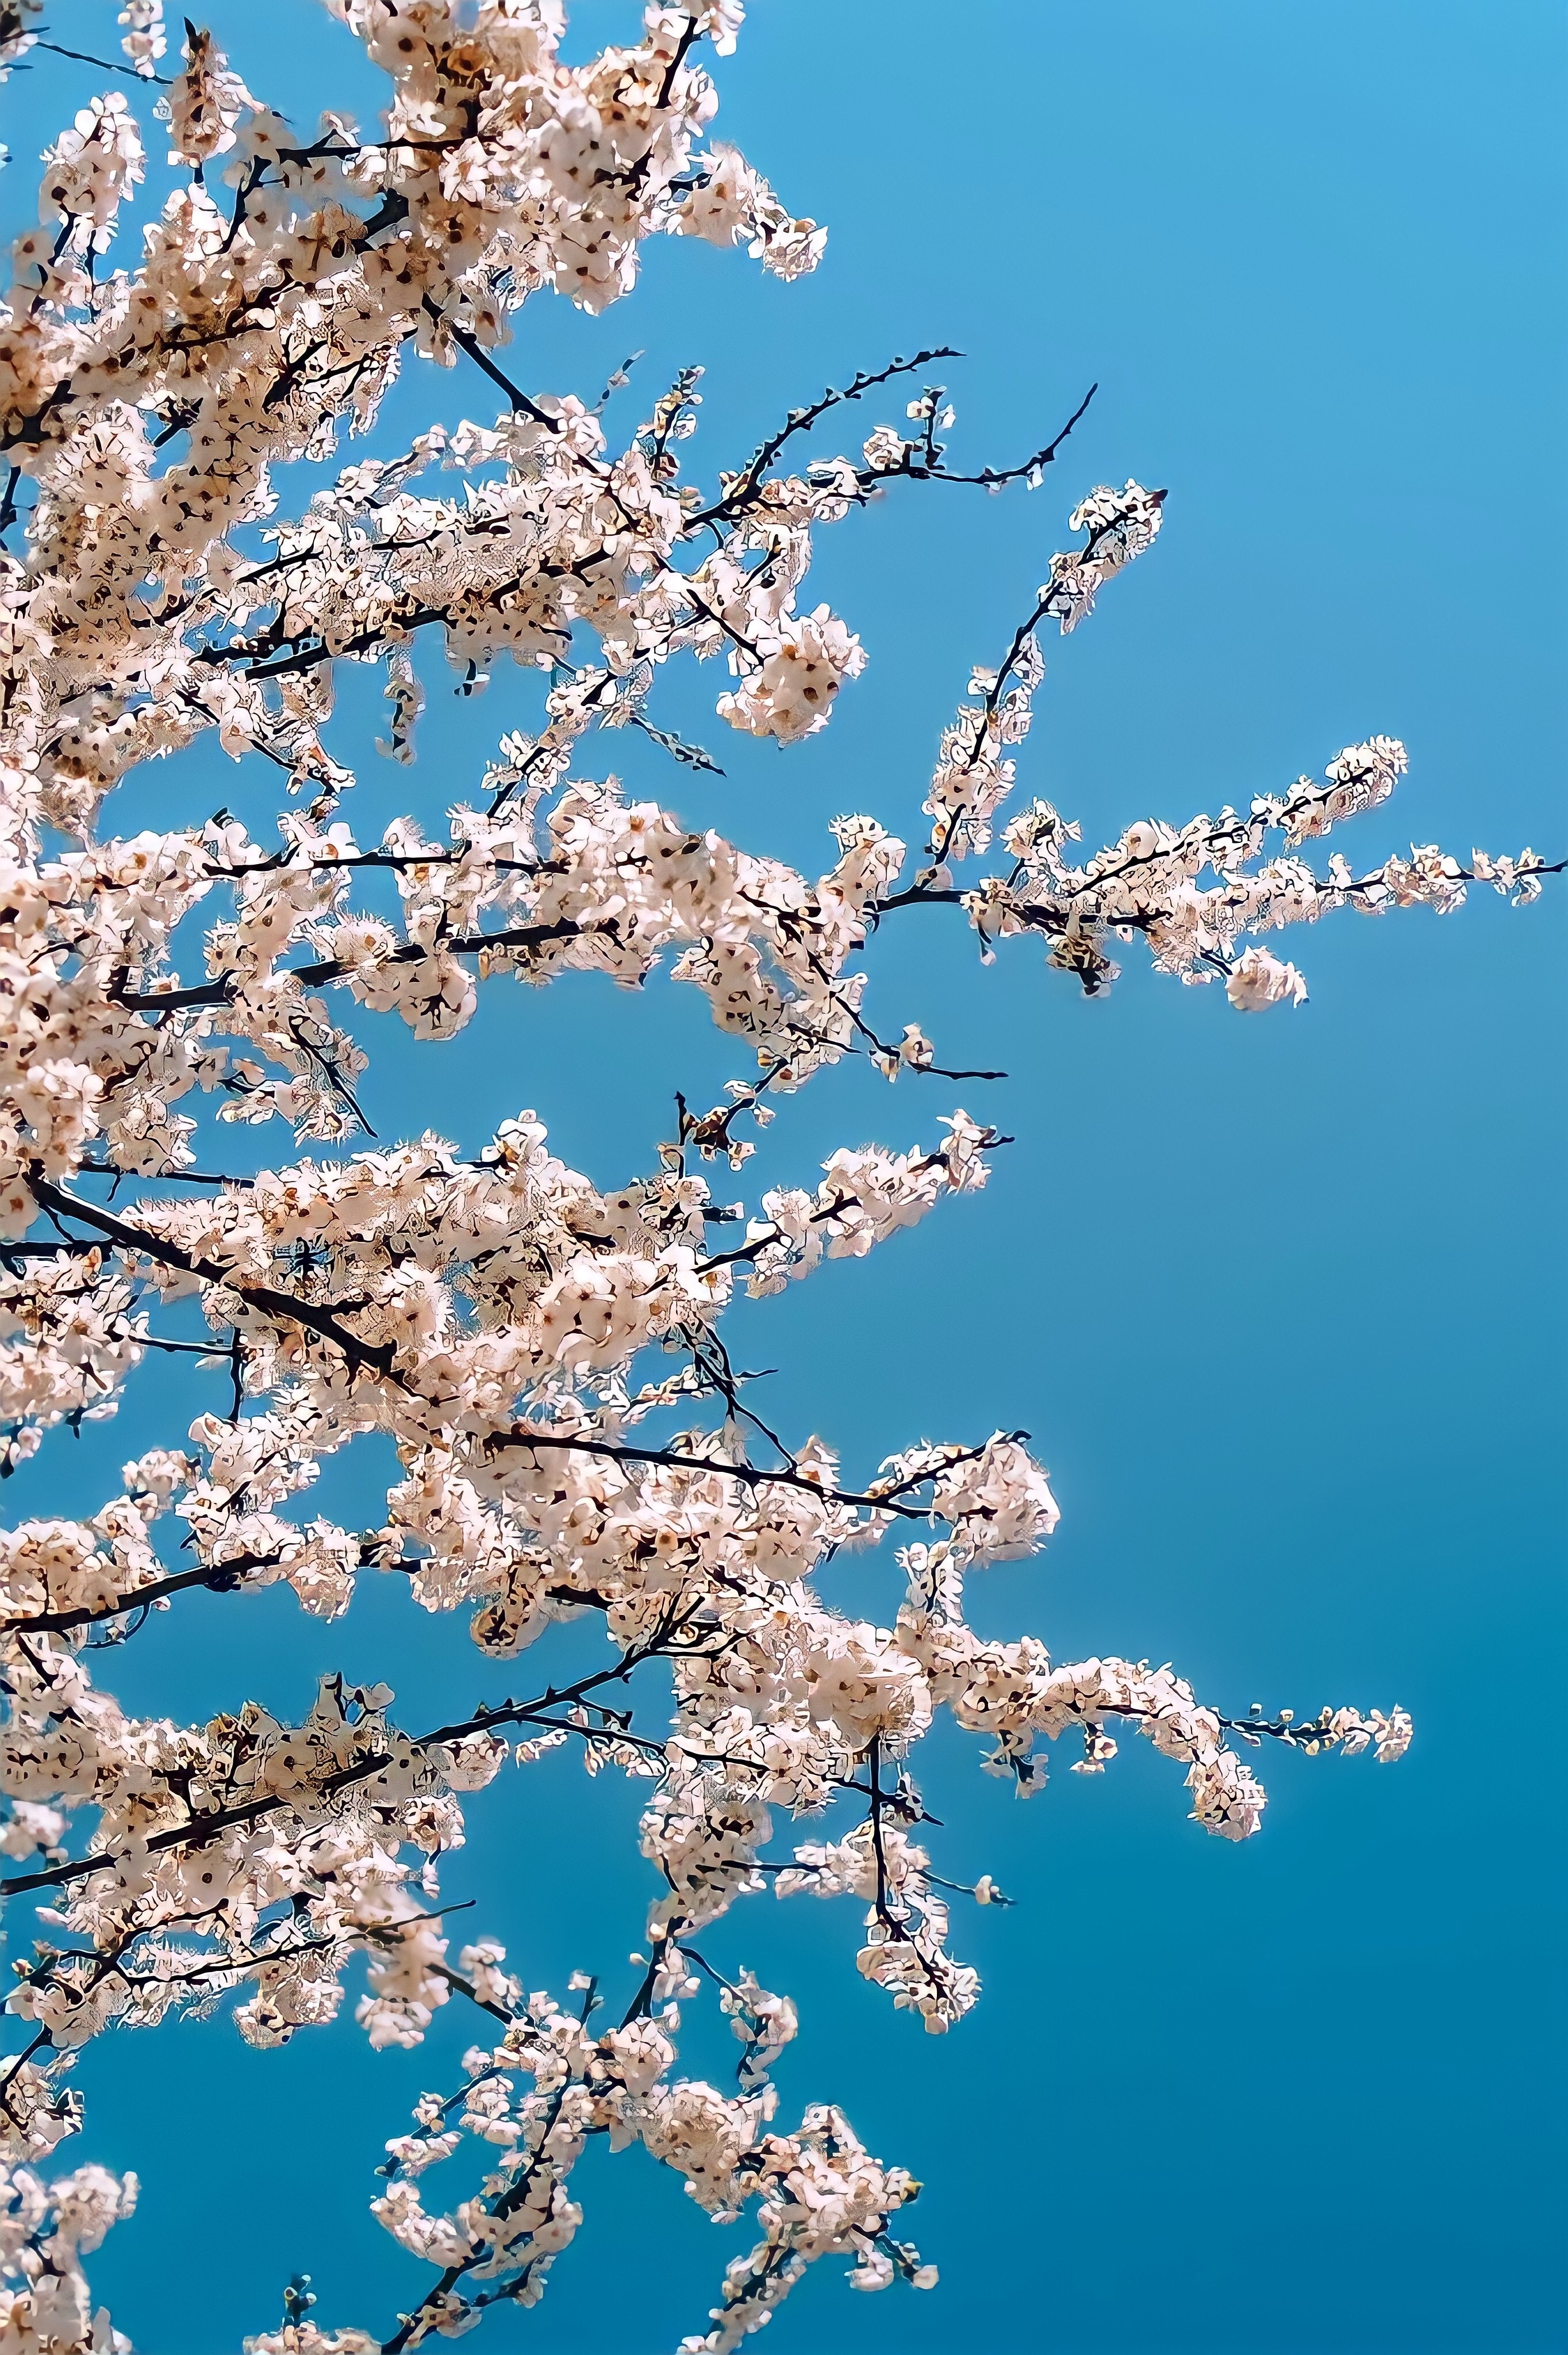
flower, sky, twig, branch, tree, woody plant, flowering plant, blossom, plant, cherry blossom, spring, Pedicel, petal, plant stem, electric blue, prunus, natural landscape, spirea